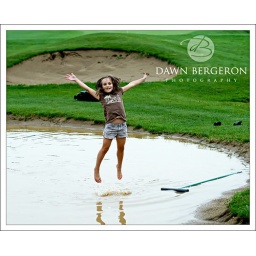
Just my crazy little girl jumping in the rain soaked sand pit of the golf course.